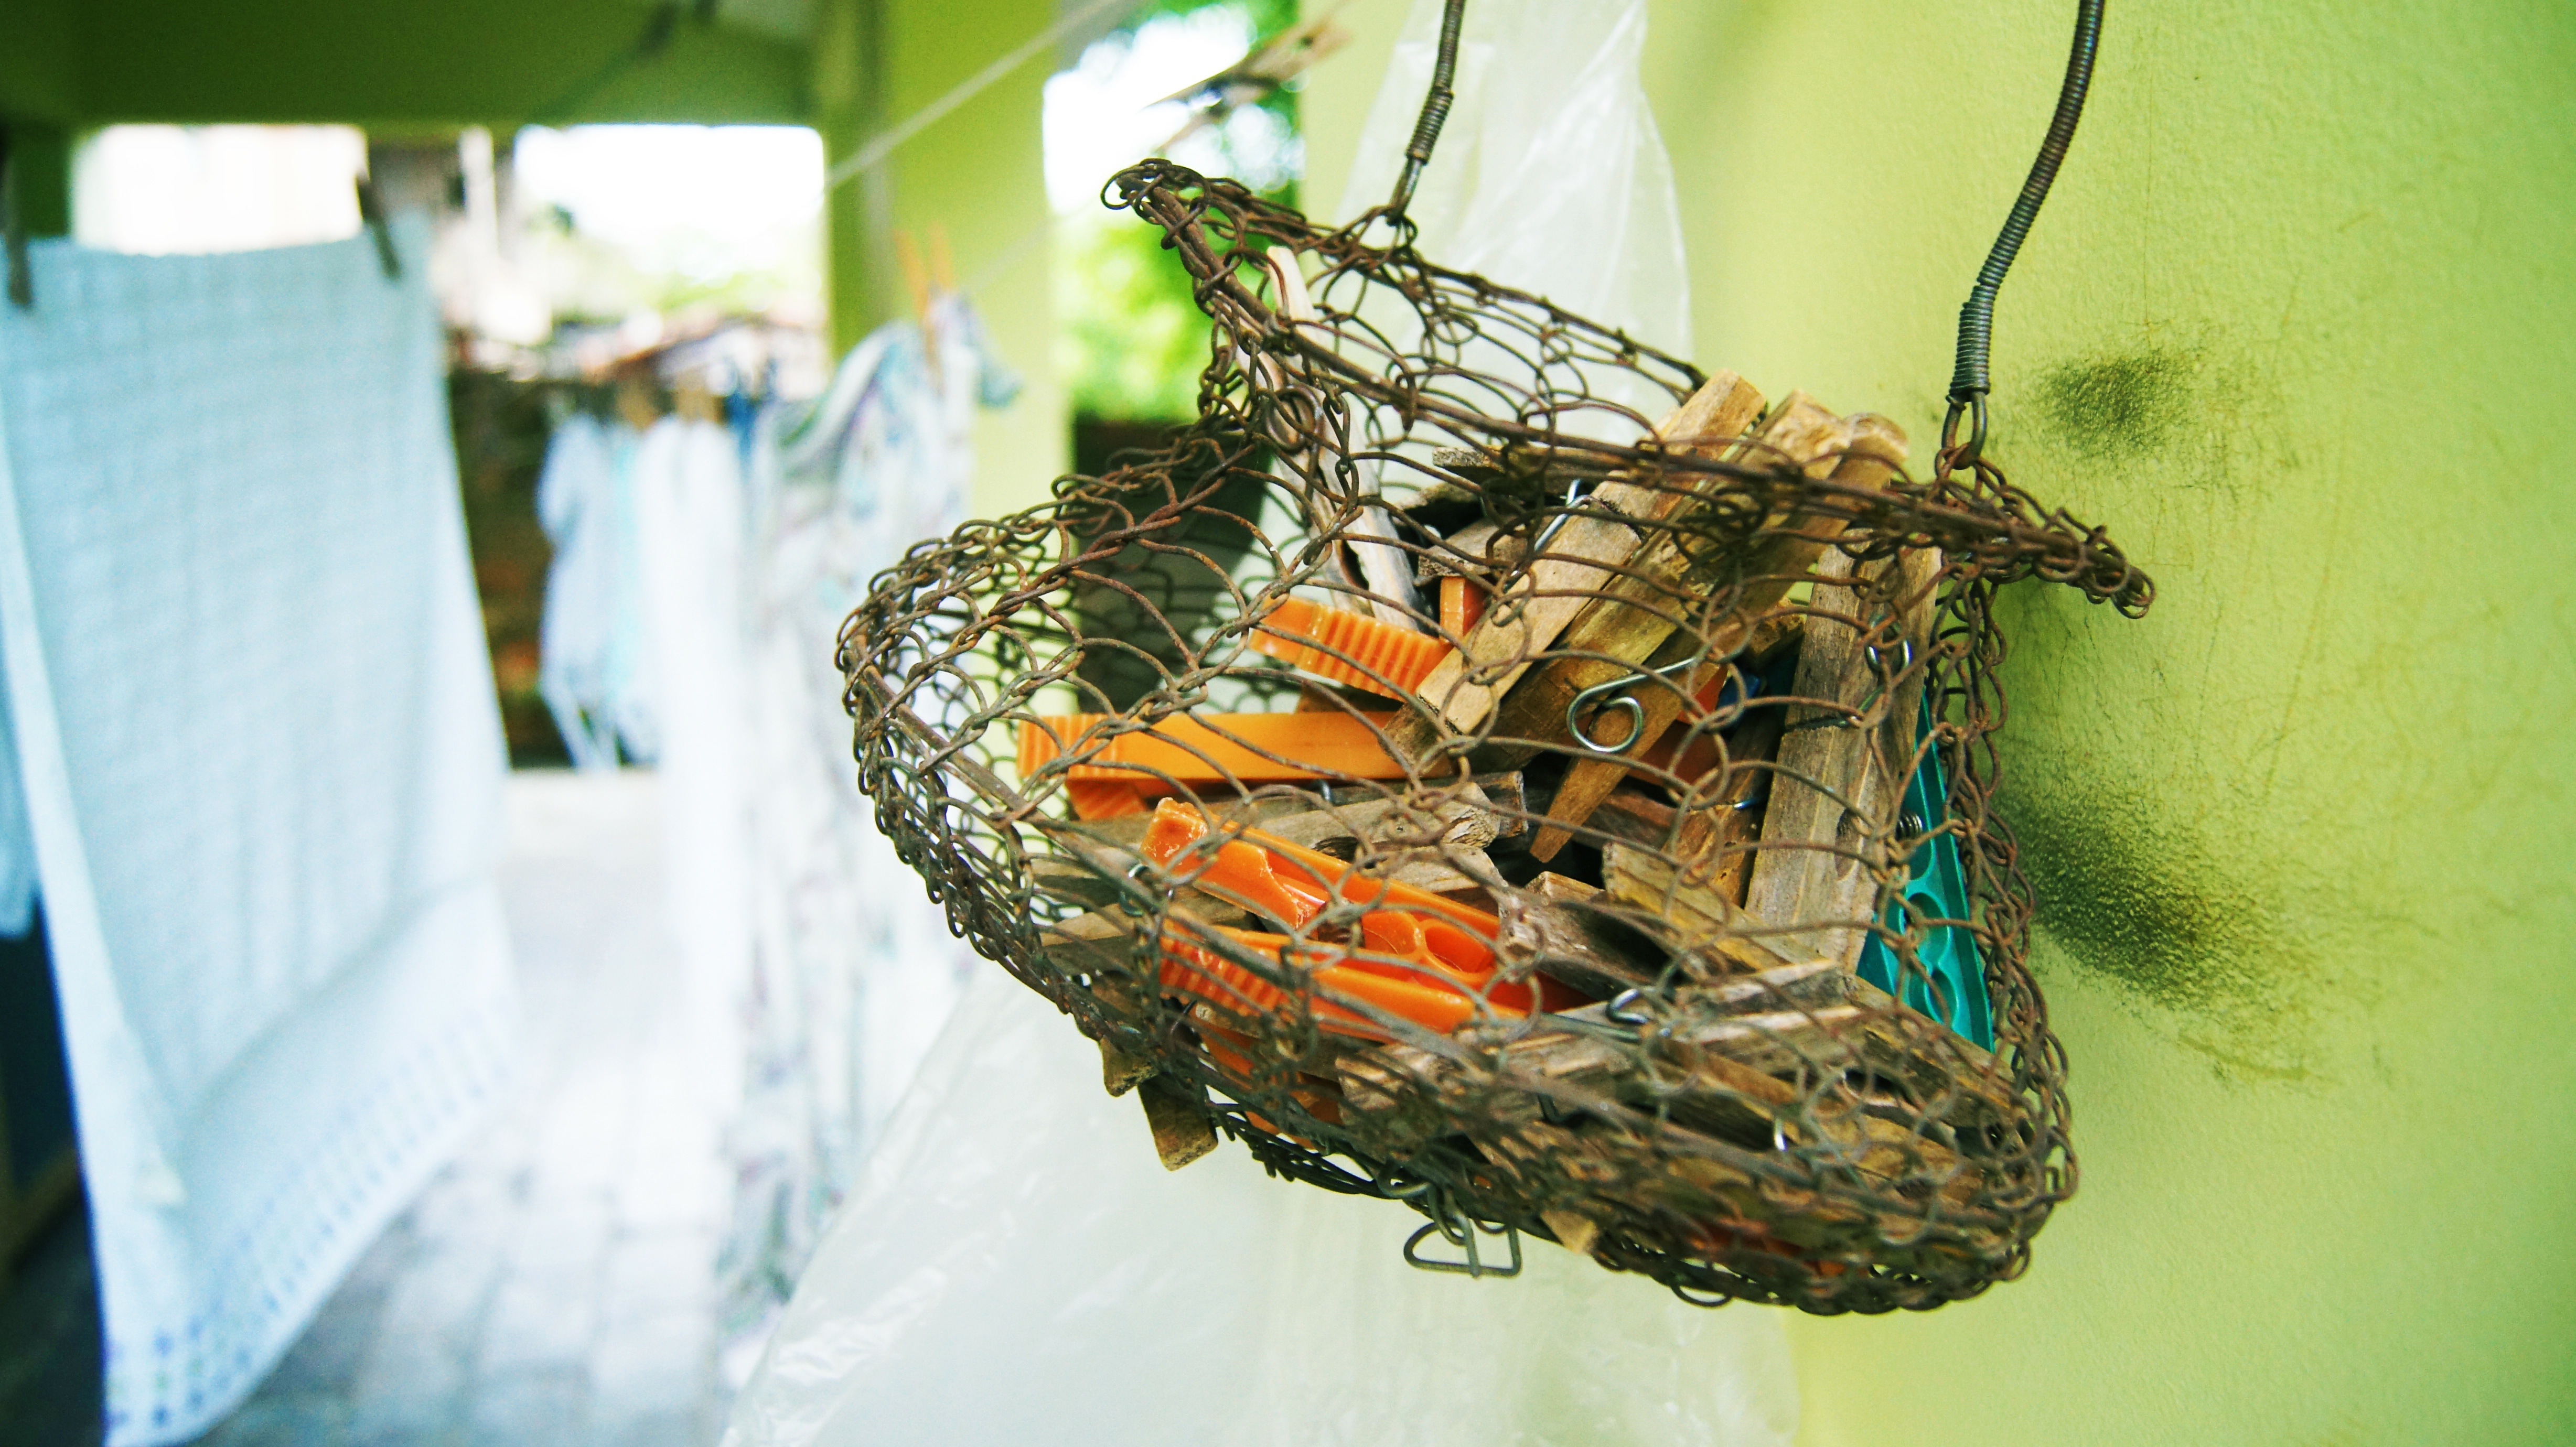
leaf, flower, green, insect, butterfly, fauna, invertebrate, macro photography, moths and butterflies